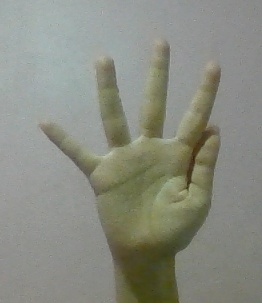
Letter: sheen